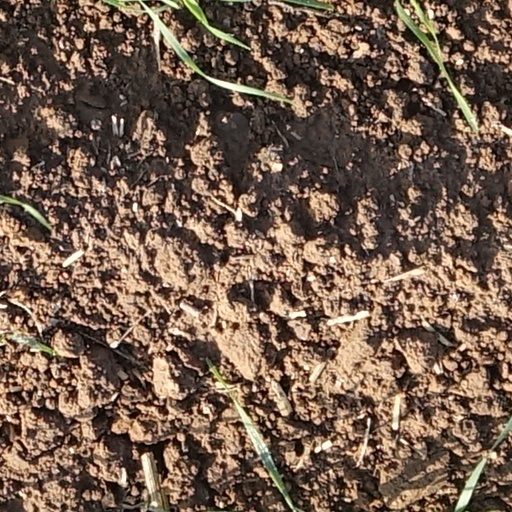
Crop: wheat